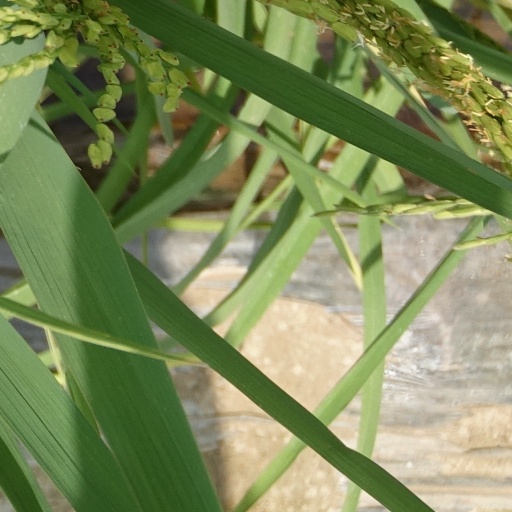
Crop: rice